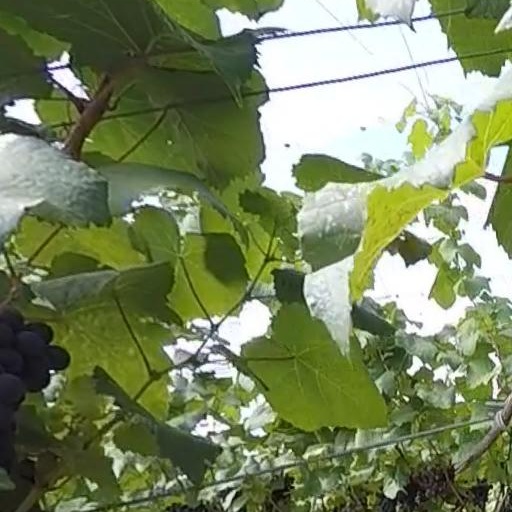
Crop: grape